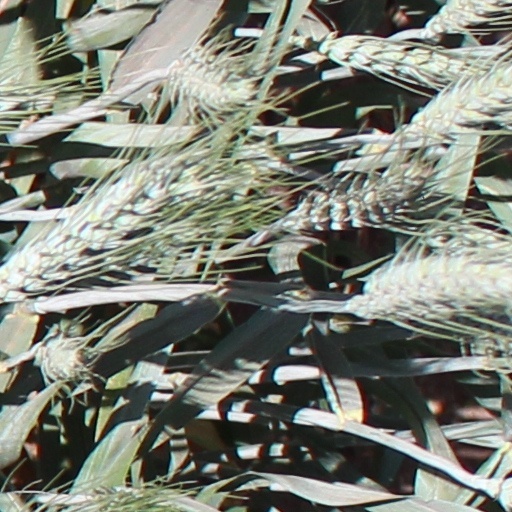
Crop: wheat